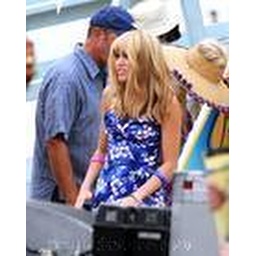
Miley Cyrusfilming a beach scene for her television show 'Hannah Montana' in MalibuLos Angeles, California - 10.07.08Credit: (Mandatory): WENN